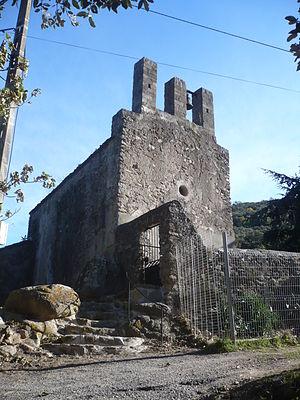
Église Saint-Michel de Riunoguès This building is classé au titre des Monuments Historiques. It is indexed in the Base Mérimée, a database of architectural heritage maintained by the French Ministry of Culture,
L'église Saint-Michel de Riunoguès est une église catholique romane située à Riunoguès, sur la commune Maureillas-las-Illas, en France.
Cet article présente une liste des Églises préromanes des Pyrénées-Orientales.
Cet article recense les monuments historiques des Pyrénées-Orientales, en France.